Hiranai Station

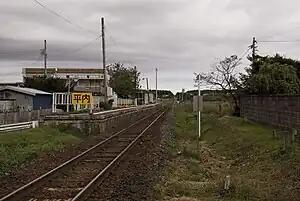
Hiranai Station in September 2009

is a passenger railway station located in the town of Hirono, Kunohe District, Iwate Prefecture, Japan. It is operated by the East Japan Railway Company (JR East).